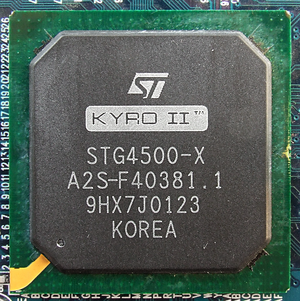
PowerVR est une division d'Imagination Technologies développant du matériel et des logiciels spécialisés dans le rendu 2D et 3D, dans l'encodage et décodage vidéo, le traitement d'image et permettant l’accélération matérielle pour les standard Direct X, OpenGL ES, OpenVG et OpenCL.